The Number Devil

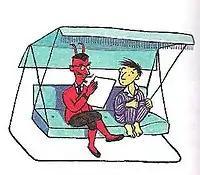
An illustration by Rotraut Susanne Berner depicts the Number Devil showing a mathematical proof to Robert.

For a time after the fourth night, Robert cannot find the Number Devil in his dreams; later, however, on the fifth night, Robert finds himself at a desert where the Number Devil teaches him about triangular numbers through the use of coconuts. On the sixth night, the Number Devil teaches Robert about the natural occurrence of Fibonacci numbers, which the Number Devil shortens to "Bonacci numbers", by counting brown and white rabbits as they reproduce multiple times. By this dream, Robert's mother has noticed a visible change in Robert's mathematical interest, and Robert begins going to sleep earlier to encounter the Number Devil. The seventh night brings Robert to a bare, white room, where the Number Devil presents Pascal's triangle and the patterns that the triangular array displays. On the eighth night, Robert is brought to his classroom at school. The Number Devil arranges Robert's classmates in multiple ways, teaches him about permutations, and what the Number Devil calls "vroom numbers" (factorials).